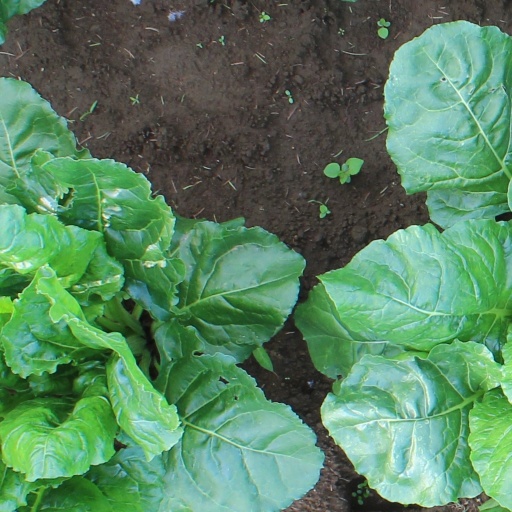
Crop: sugar beet